Halfway House Outlier

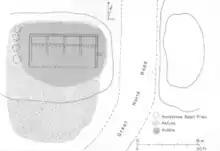
Site map of Halfway House Outlier, with Great North Road

Halfway House Outlier is a small, twelve-room, one-story Ancestral Puebloan great house and archeological site located in New Mexico, United States. It lies halfway between Chaco Canyon and Salmon Ruins, on the Great North Road. Halfway House appears to have been built in relation to the road, and was probably an orientation point used during the road's construction.